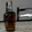
Label: bottle